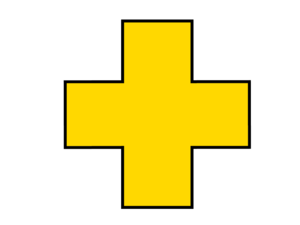
La 72ᵉ Division d'Infanterie est une des divisions d'infanterie de l'armée allemande durant la Seconde Guerre mondiale.